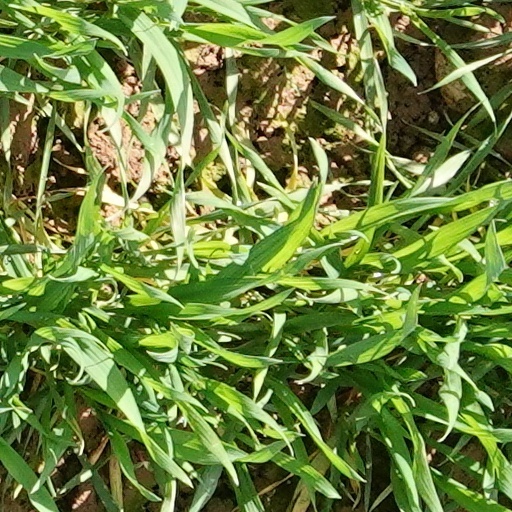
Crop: wheat